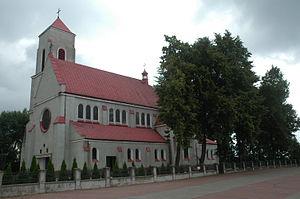
Wieliszew est un village polonais de la gmina de Wieliszew dans la powiat de Legionowo de la voïvodie de Mazovie dans le centre-est de la Pologne.